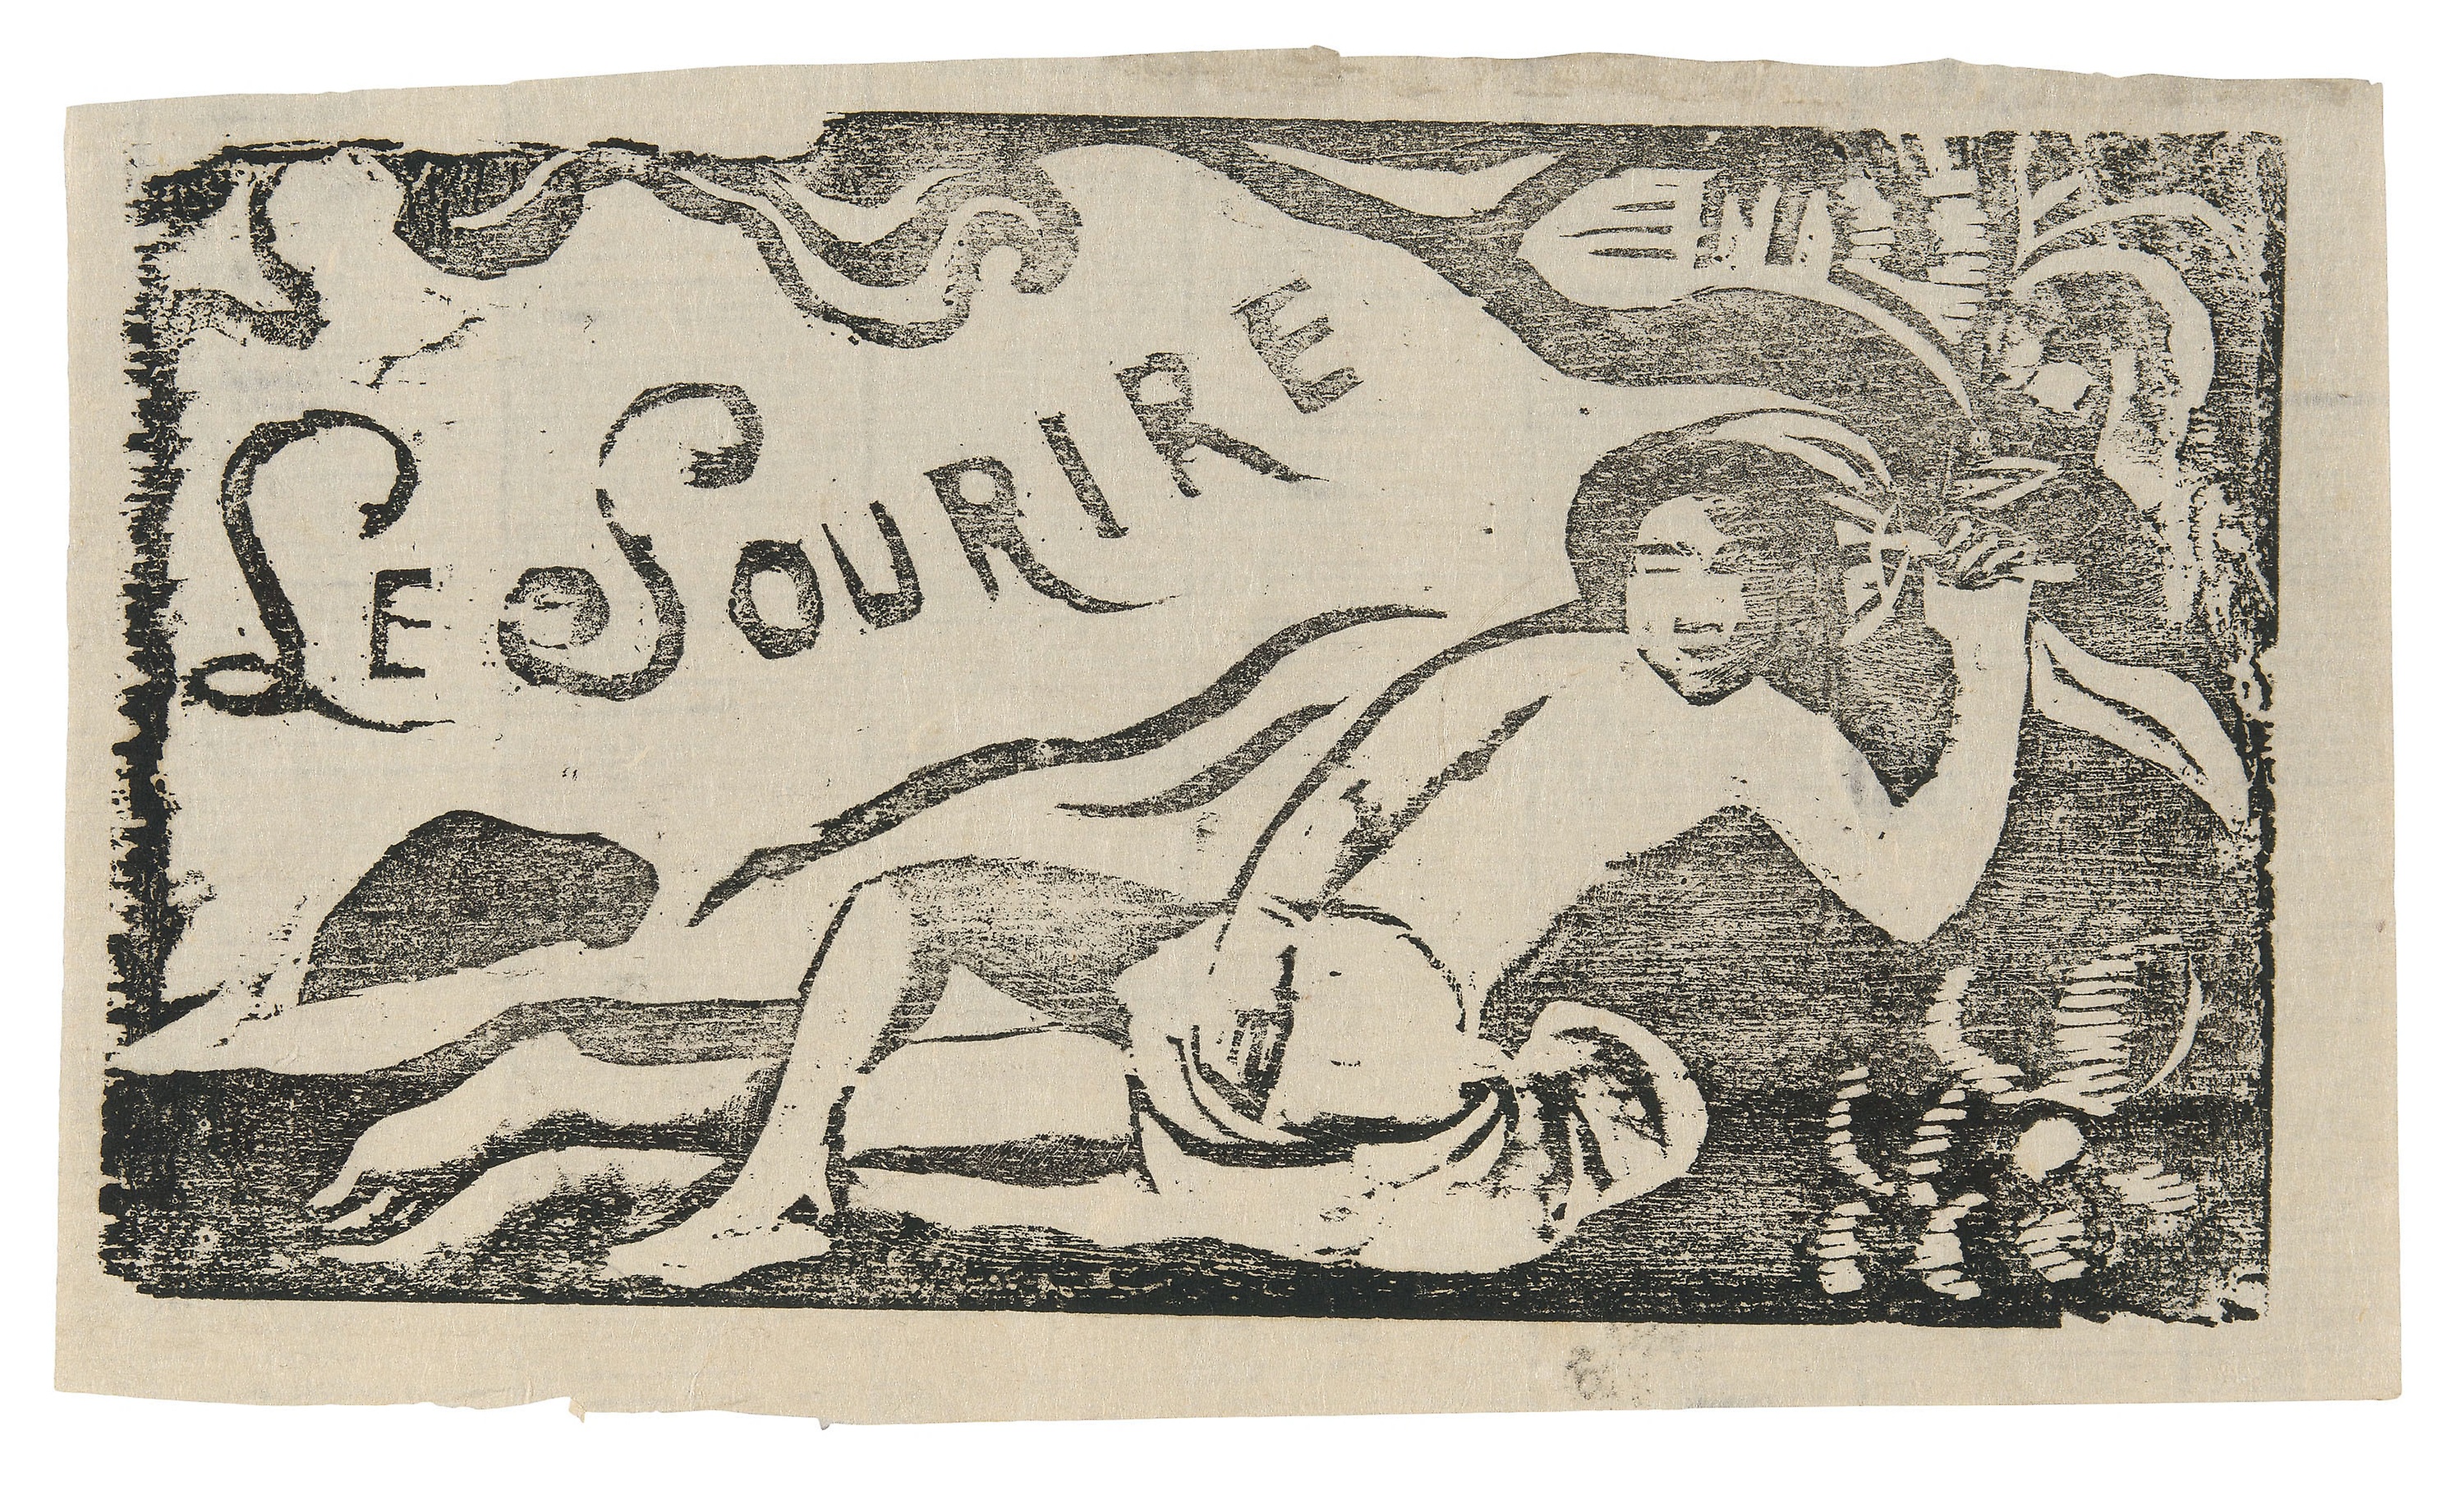
mammal, text, fauna, art, font, history, illustration, printmaking, artwork, drawing, paper